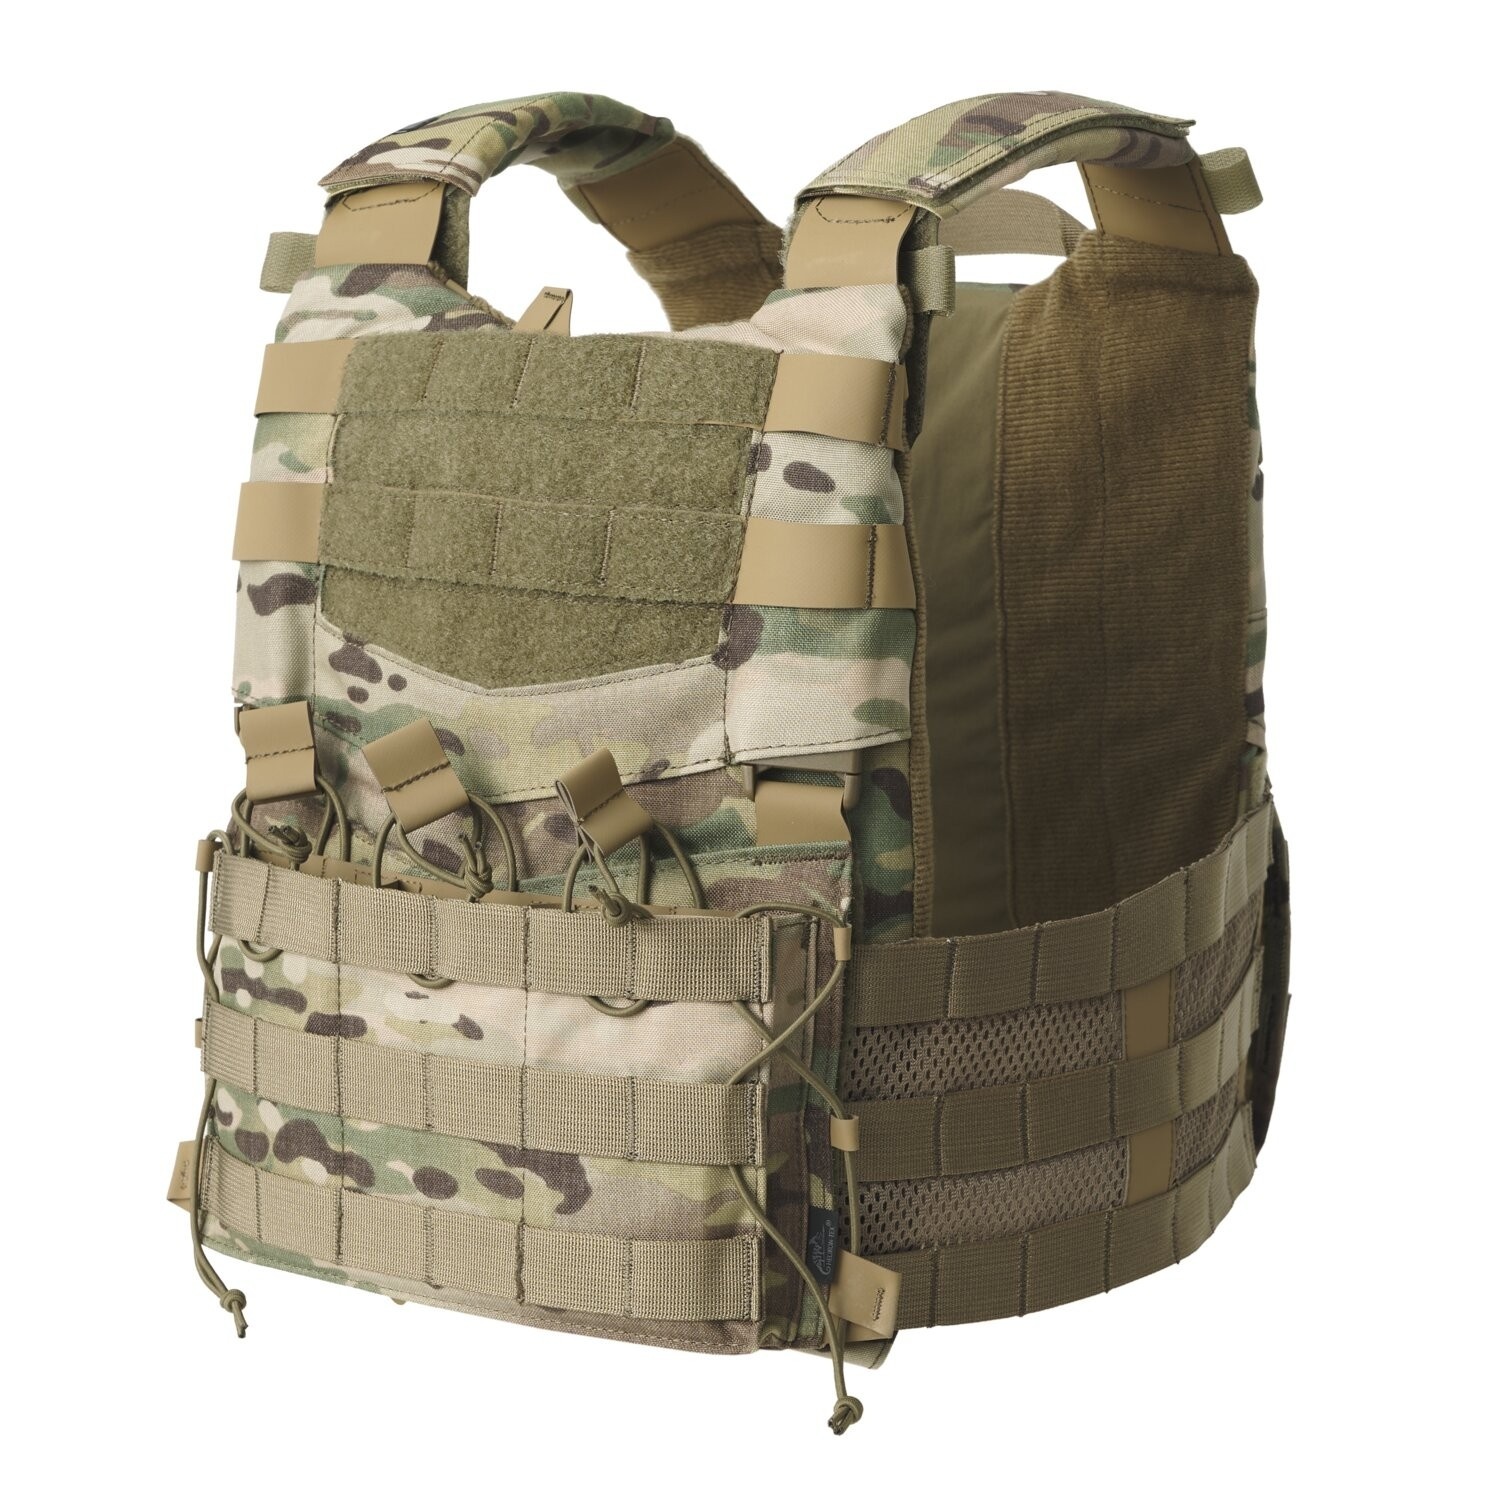
GUARDIAN MILITARY SET
Brand: Helikon-Tex®
Modular tactical vest The Guardian Military Set is the core equipment for professionals in active military service. It consists of three key elements: the Guardian Plate Carrier tactical vest, two Guardian Cummerbund modular side belts, and the Guardian Flap front panel. The set has been developed to meet the requirements of the modern soldier. Guardian Military Set has a modular design, so it can be freely expanded with additional elements. In this way, each user can customize their set according to the tasks they perform. Plate carrier: safety and quick access The Guardian Plate Carrier military vest serves as the base for expanding your gear. It has up to three fundamental functions. First, it's a carrier for ballistic plates. The front and rear pockets are designed to carry ballistic protection. The elastic material helps with its insertion and removal. This provides better protection against shrapnel, bullets, and other injuries. Second, the plate carrier allows easy access to carried equipment. The vest is compatible with the MOLLE/PALS system, so you can attach any equipment to this standard. The Guardian series offers several such accessories. Third, the plate carrier, as an integral part of military equipment, also comes in popular and frequently used camouflages to provide better concealment for the user during tasks. The Guardian Military Set offered by Helikon-Tex is available in solid colors or popular camouflage patterns. Tactical equipment elements in the set The Guardian Plate Carrier, in military configuration, is equipped with two Guardian Cummerband modular side belts and a Guardian Flap front panel. It makes the set ready to use immediately upon purchase. The side belts have sewn-in MOLLE straps, providing additional space for equipment. They are also modular, allowing for their replacement with the Guardian Cummerbund Quick Release side belts. Additionally, the set includes a Guardian Flap front panel. It's stitched with MOLLE straps and has a pocket for three AK/AR magazines. This panel can be replaced with the Guardian Kangaroo Flap, which features a hook & loop panel on the front. Material 100% Nylon FEATURES Modularity of the set Compatible with the Competition products with MOLLE straps Dimensions of compatible ballistic plates for size M: 320 x 245 mm Dimensions of compatible ballistic plates for size L: 340 x 260 mm
Category: Sporting Goods > Outdoor Recreation > Hunting & Shooting > Paintball > Paintball Protective Gear > Paintball Vests